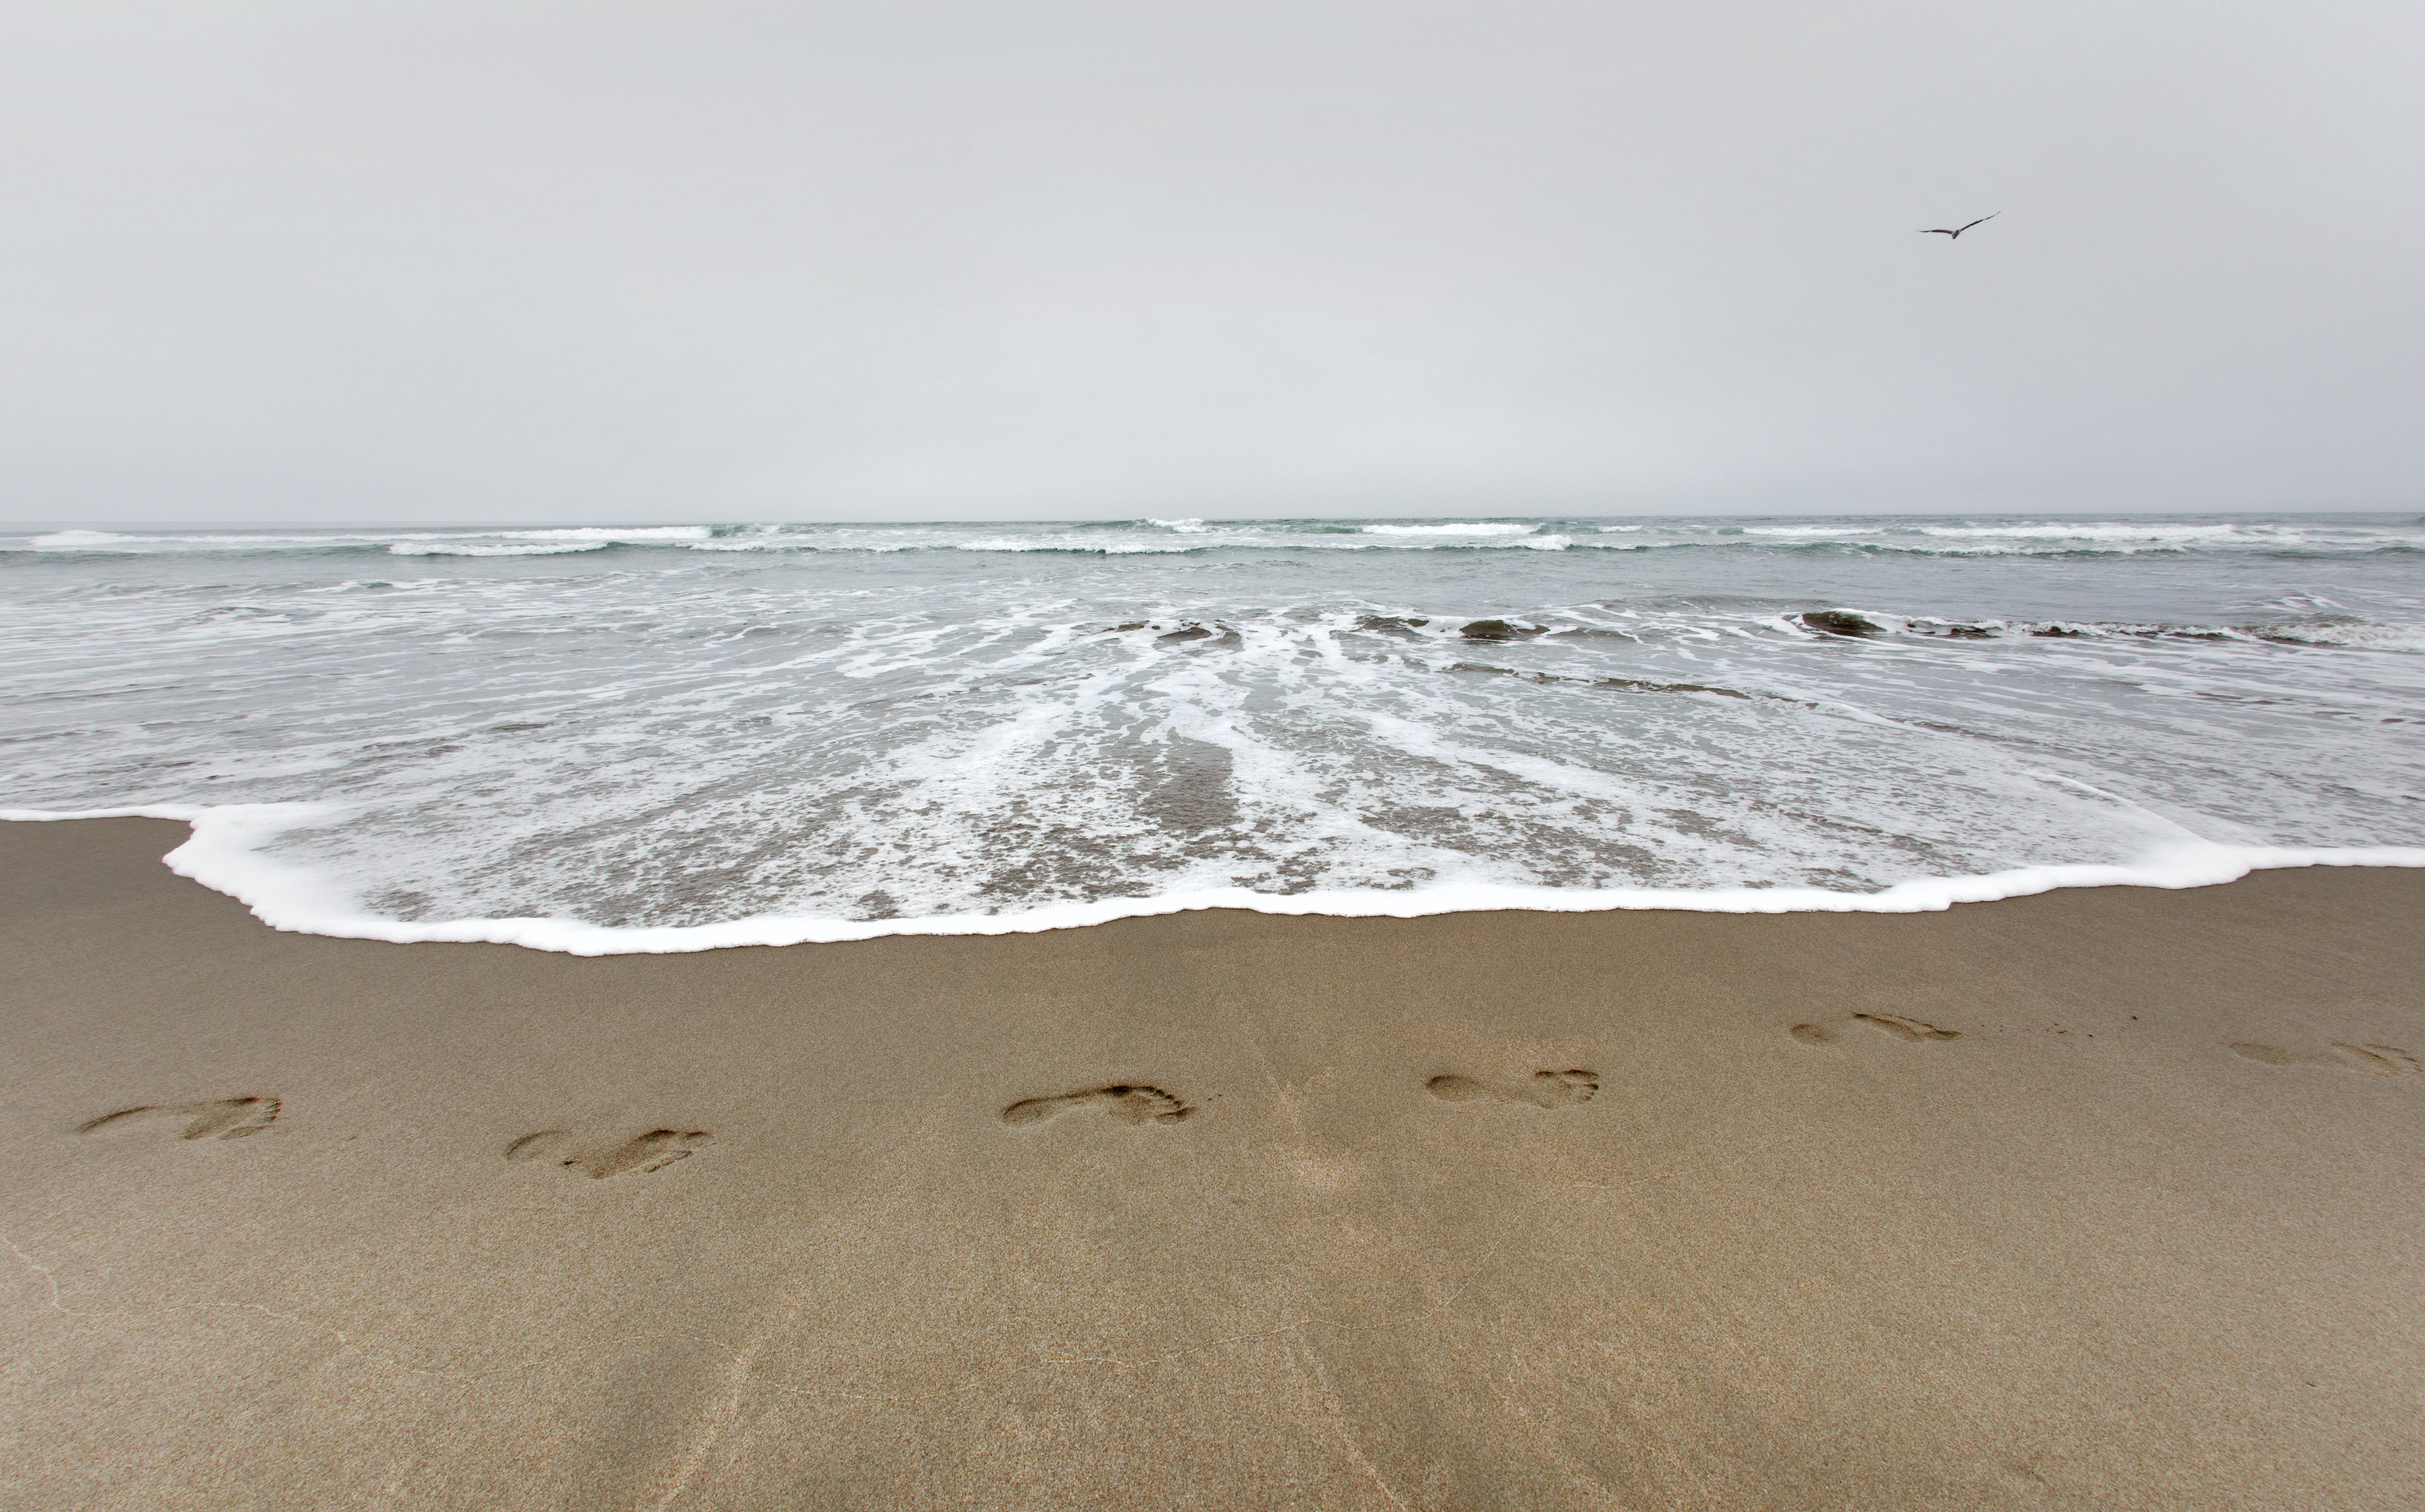
beach, sea, coast, sand, ocean, horizon, shore, wave, wind, california, material, body of water, sanfrancisco, pacific, habitat, mudflat, natural environment, wind wave